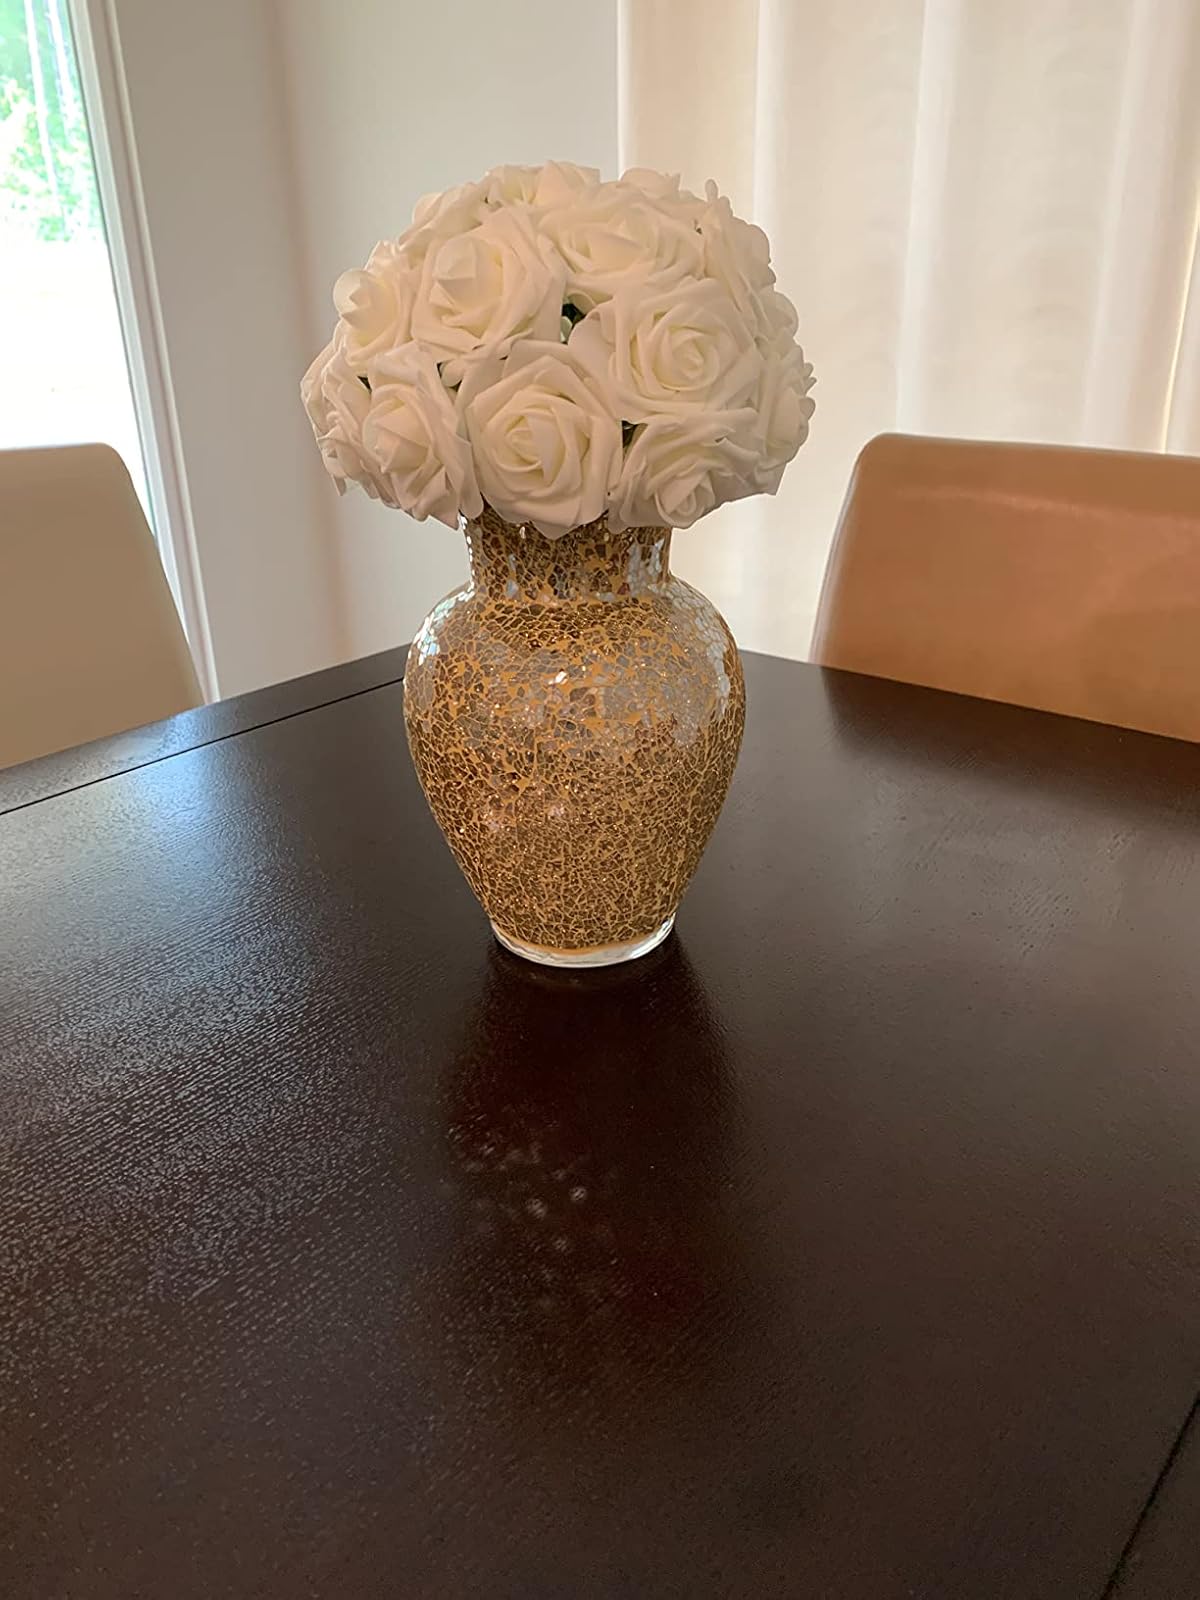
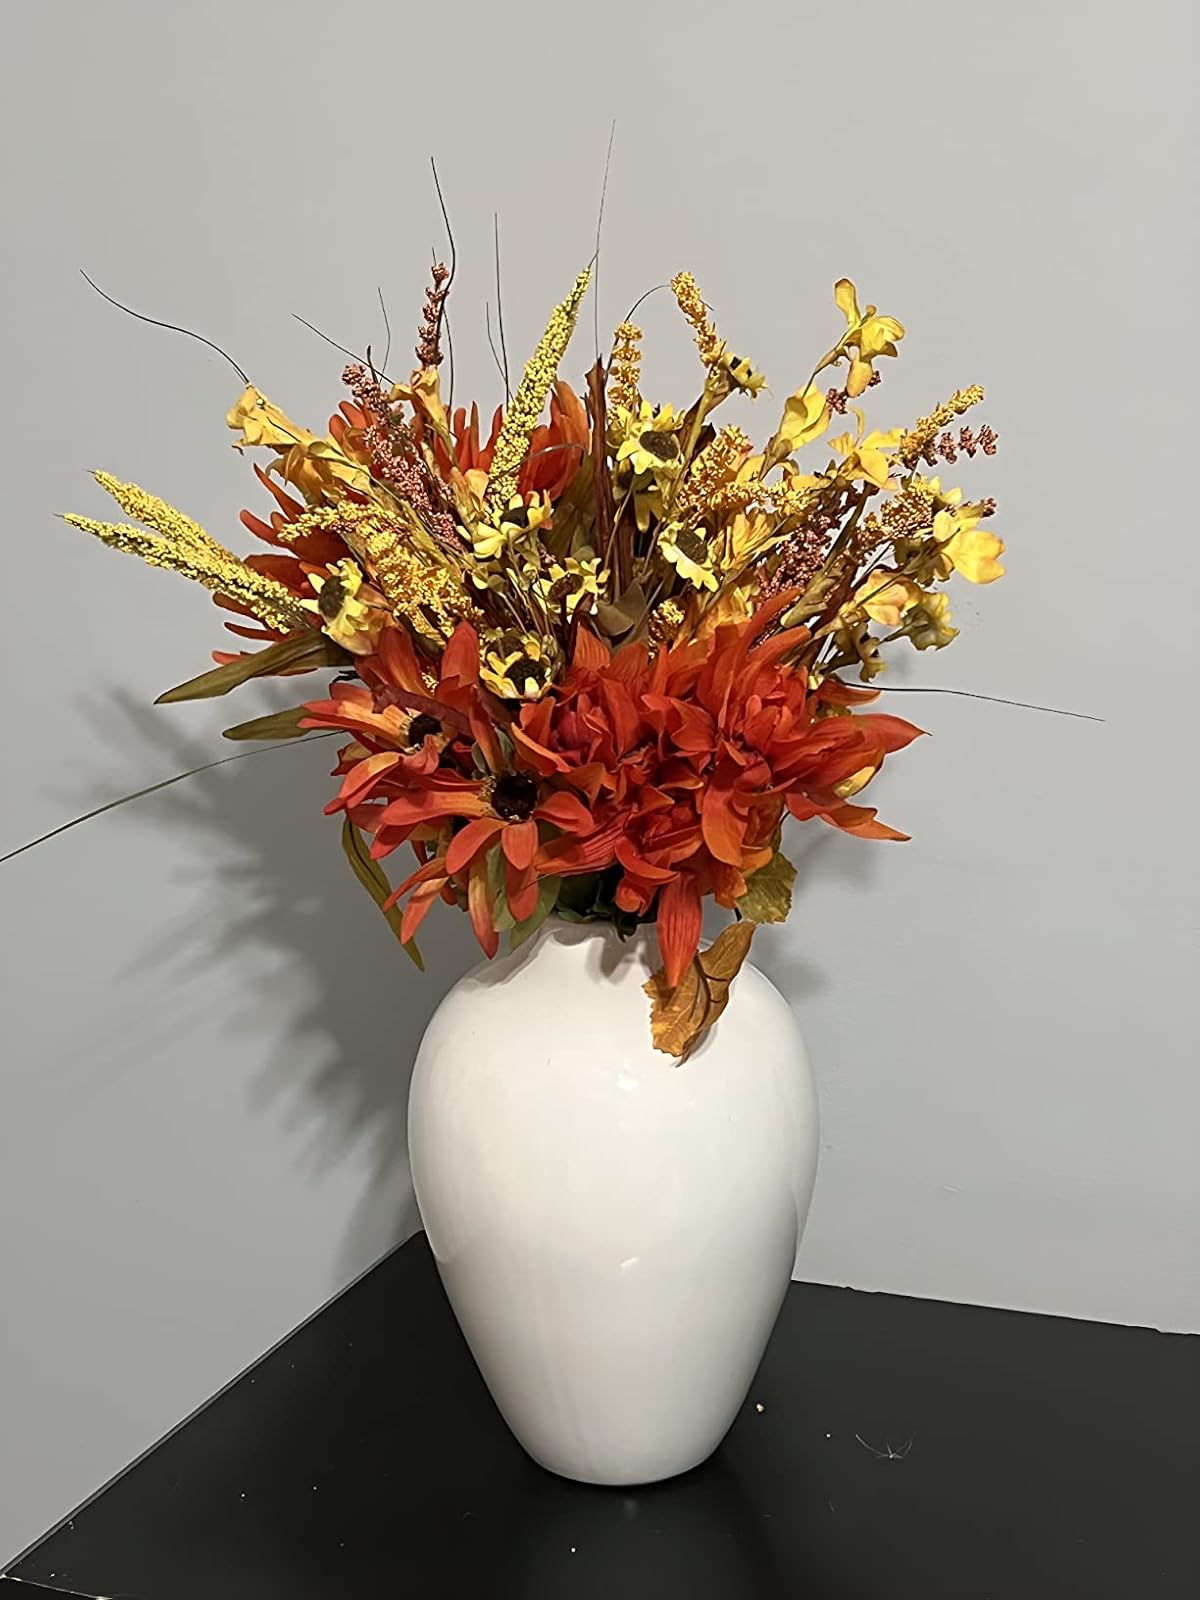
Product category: vase
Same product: no